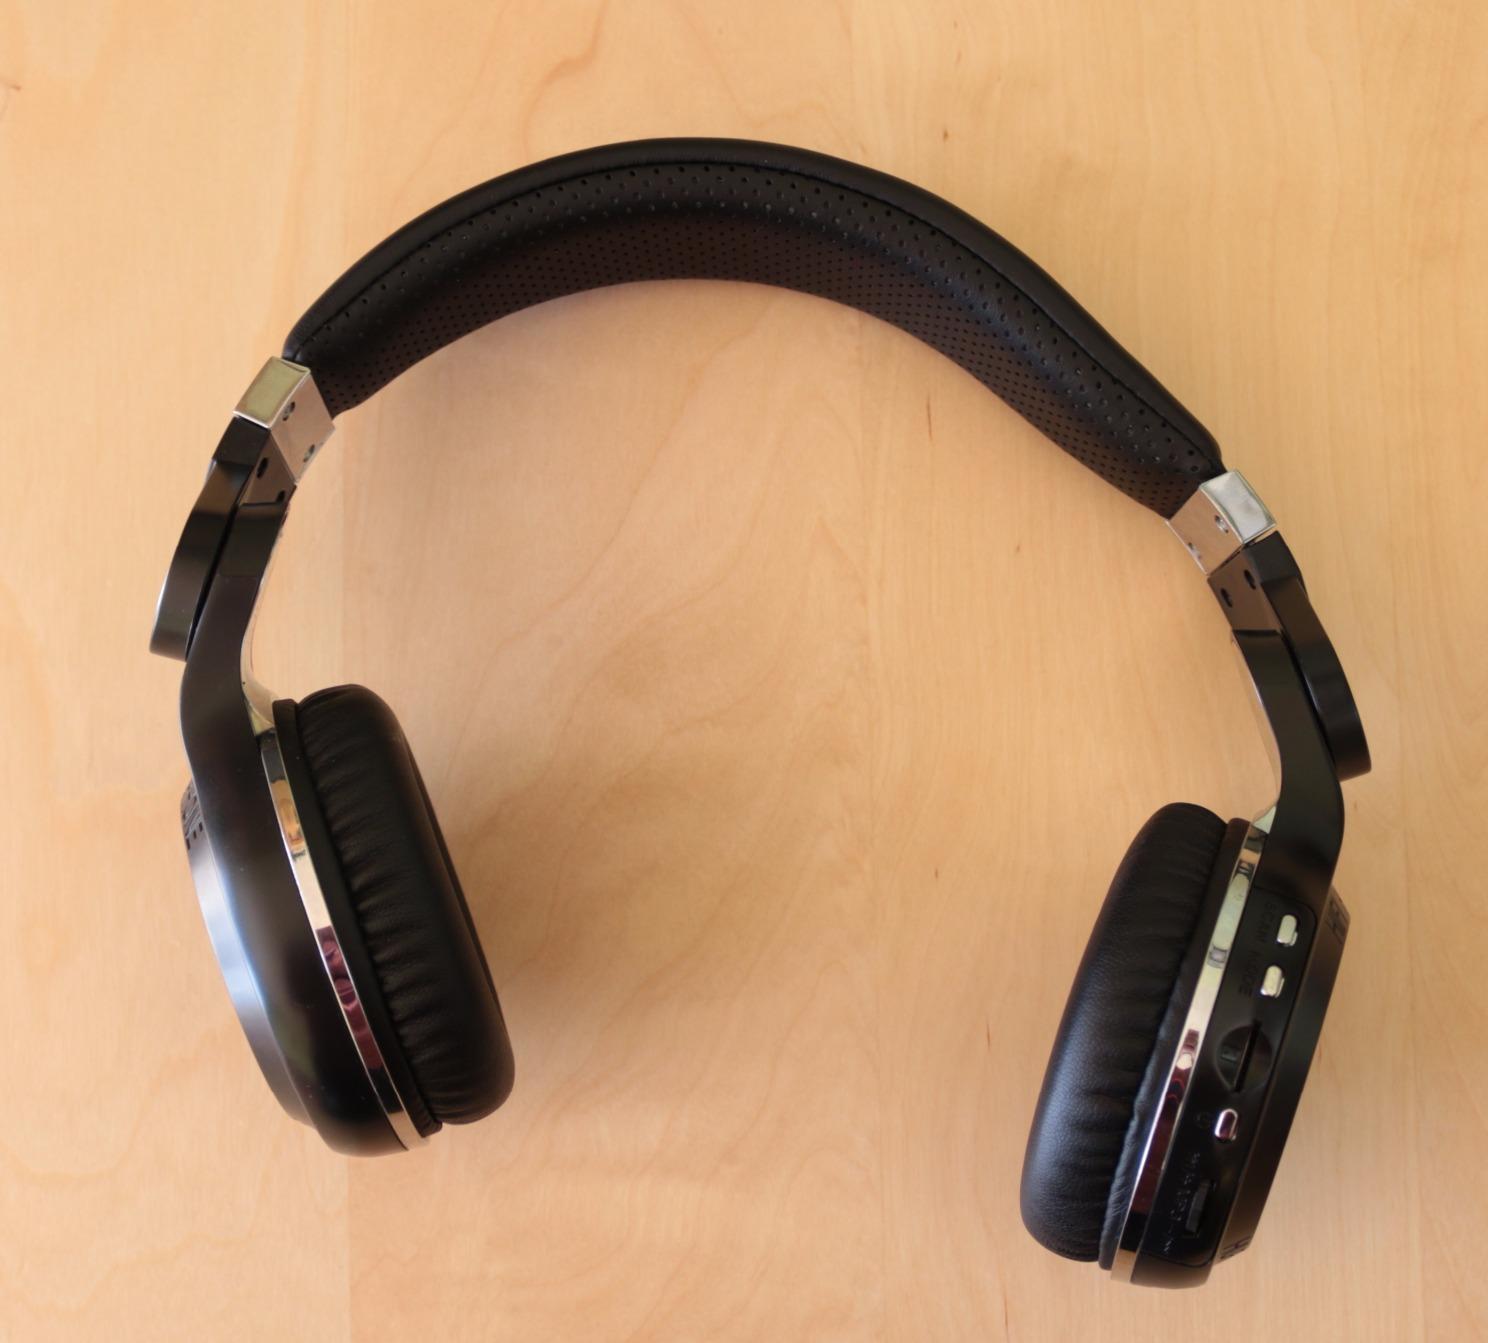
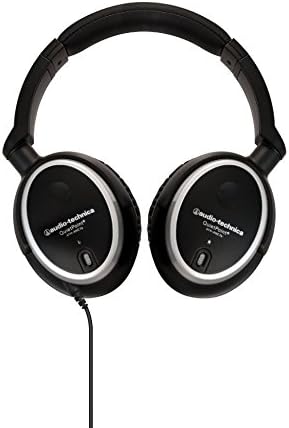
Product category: headphones
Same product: no